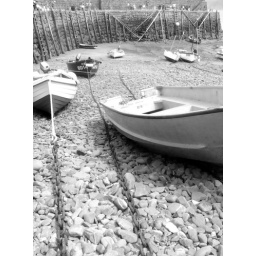
again, taken in clovelly :D whilst sat on the wall eating fish and chippppps